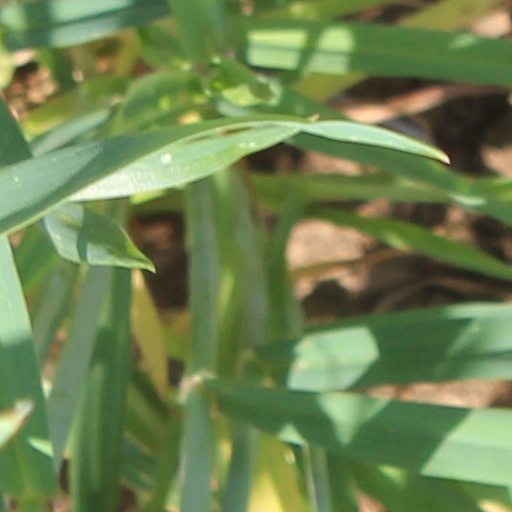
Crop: wheat